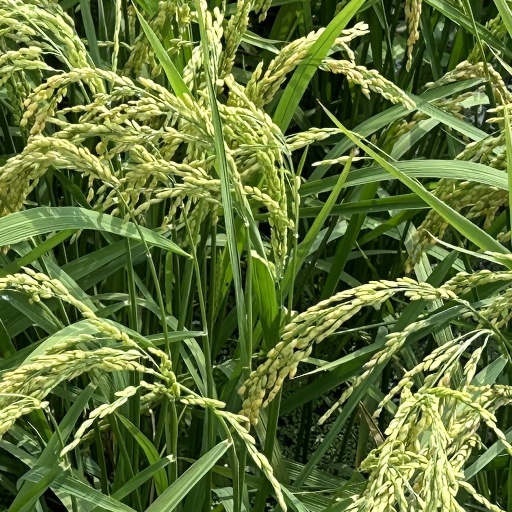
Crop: rice